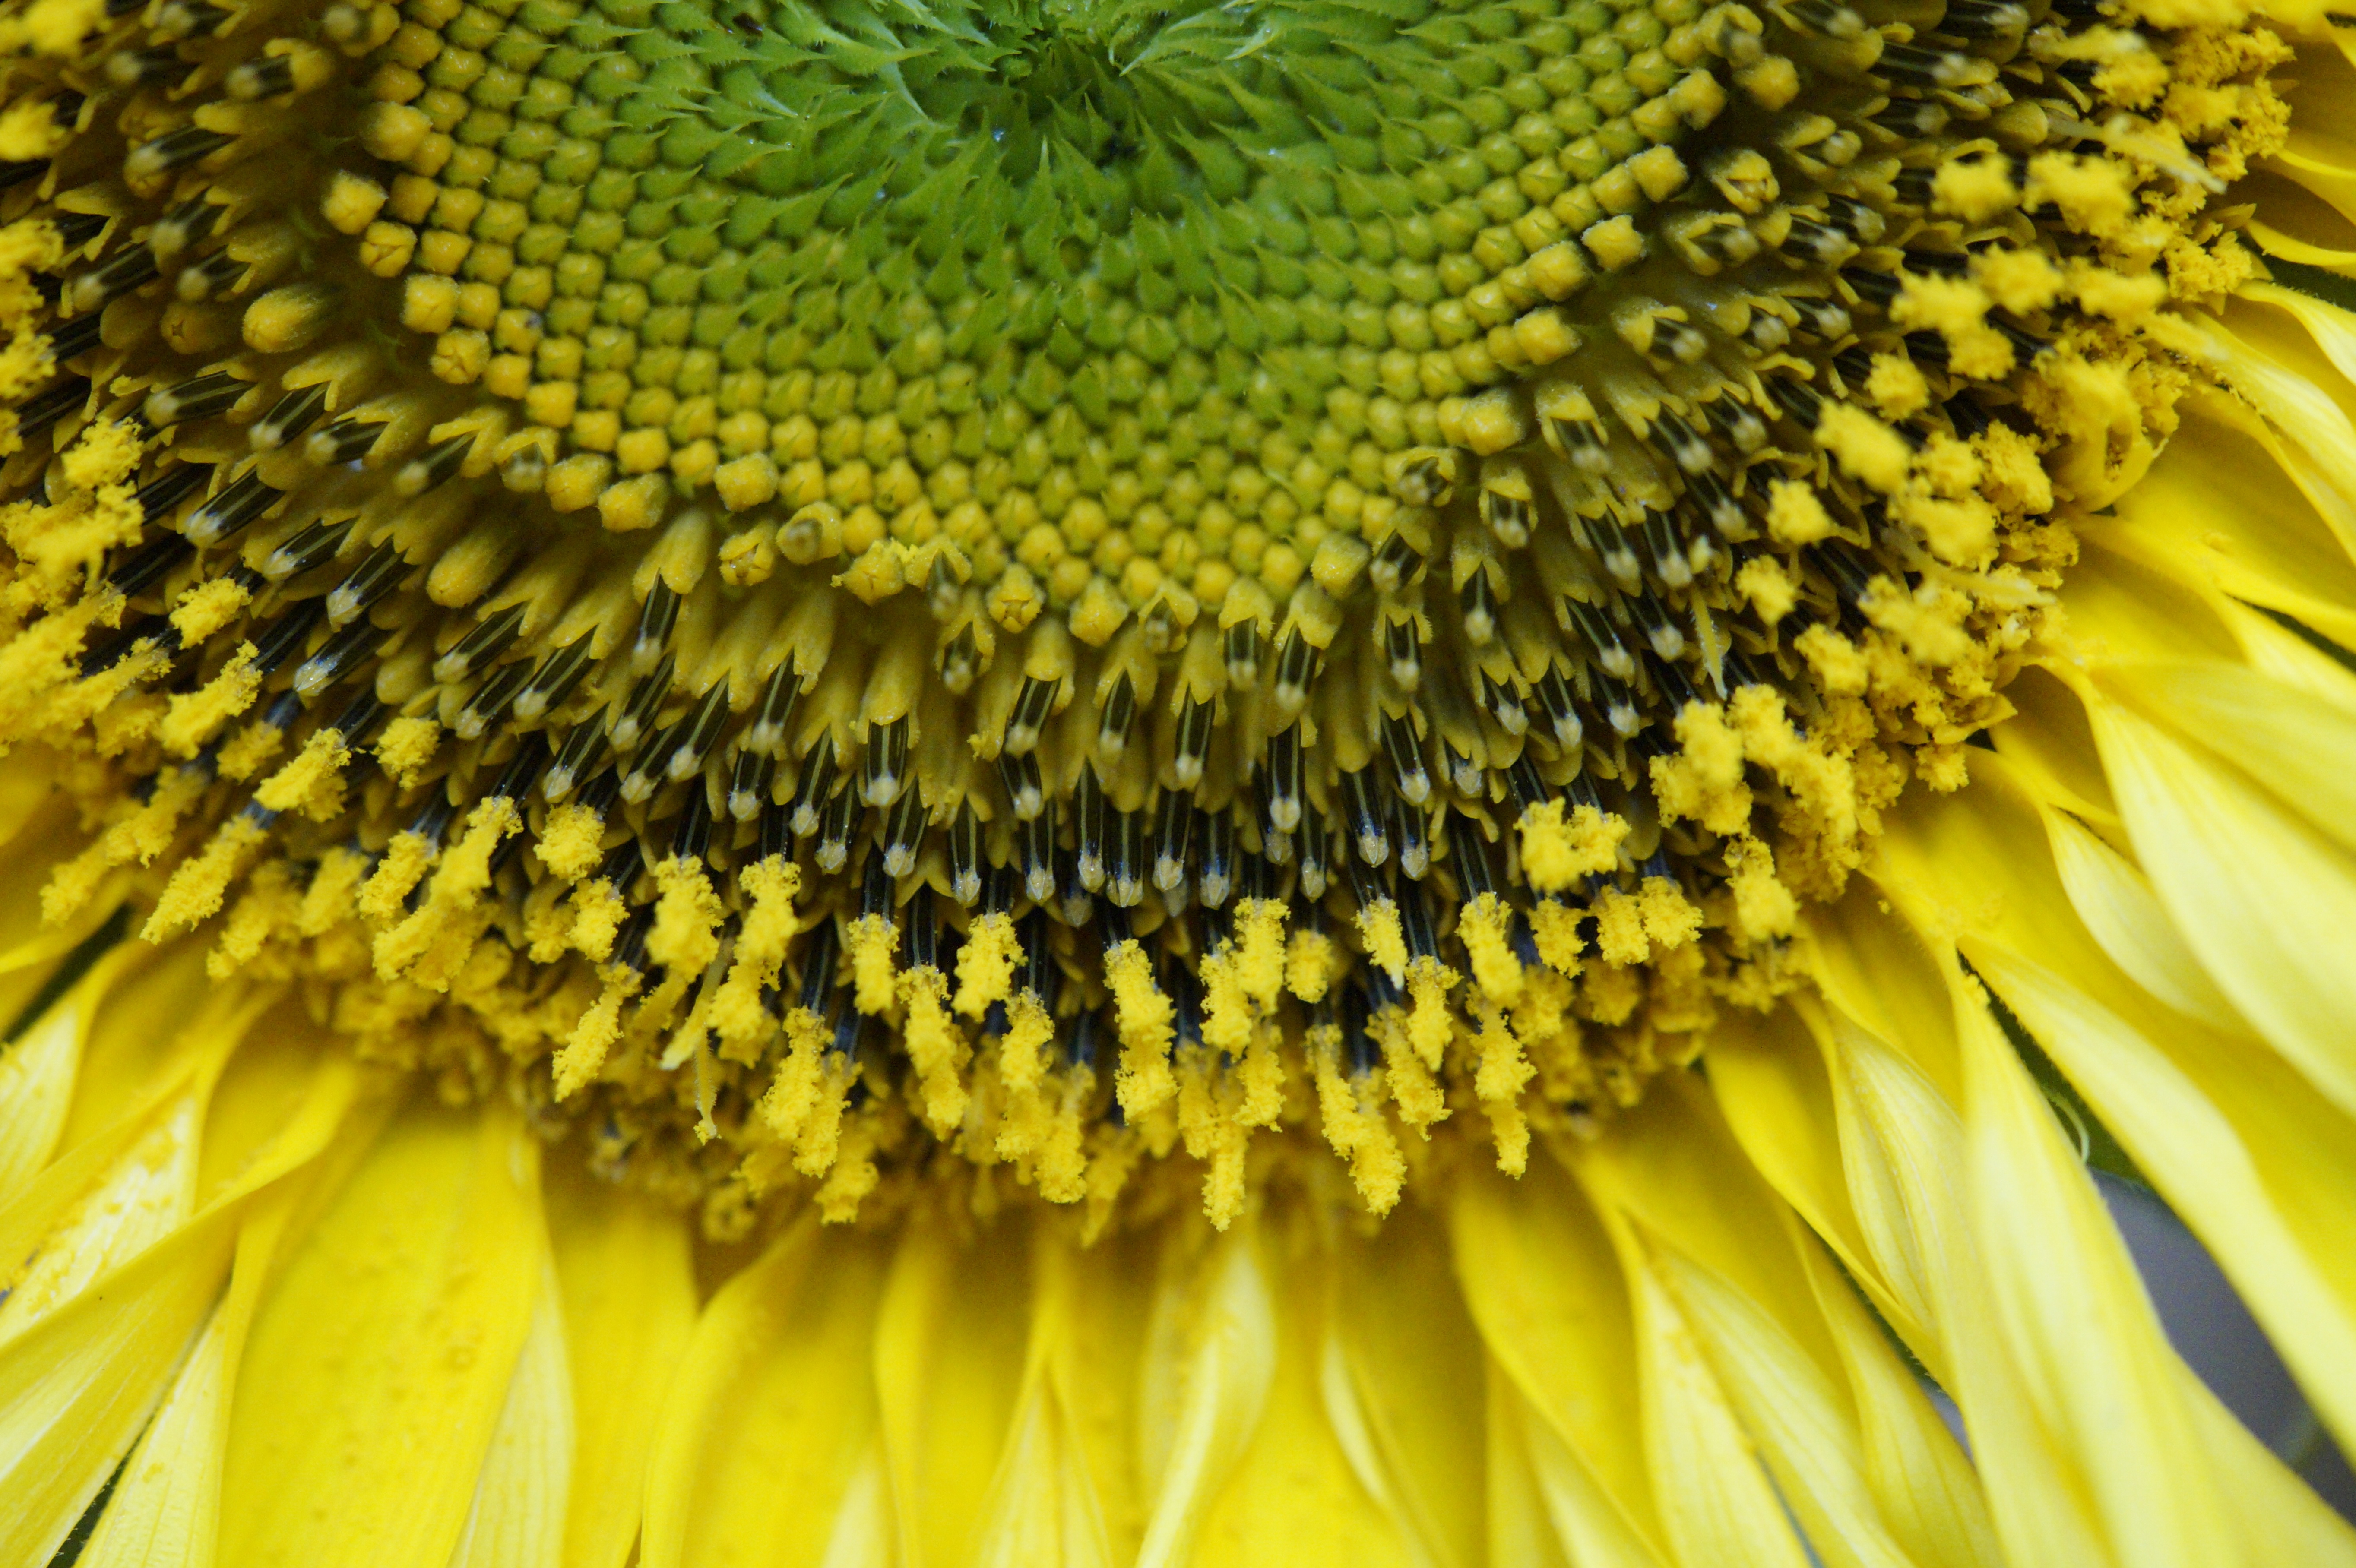
blossom, structure, plant, field, photography, texture, flower, petal, bloom, pattern, pollen, produce, macro, autumn, botany, yellow, close, flora, sunflower, close up, september, background, sun flower, detail, vegetarian food, inner, macro photography, flowering plant, daisy family, sunflower seed, plant stem, land plant